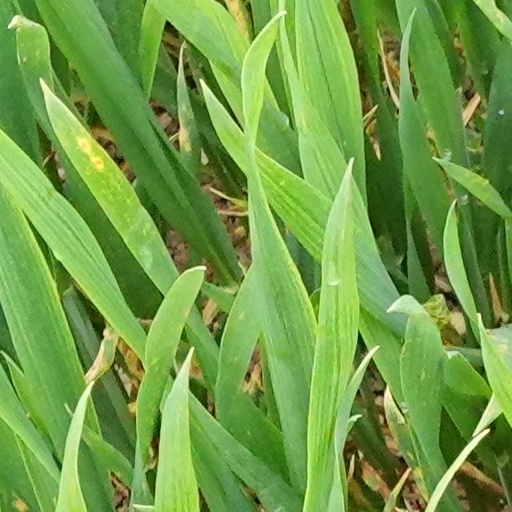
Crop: wheat